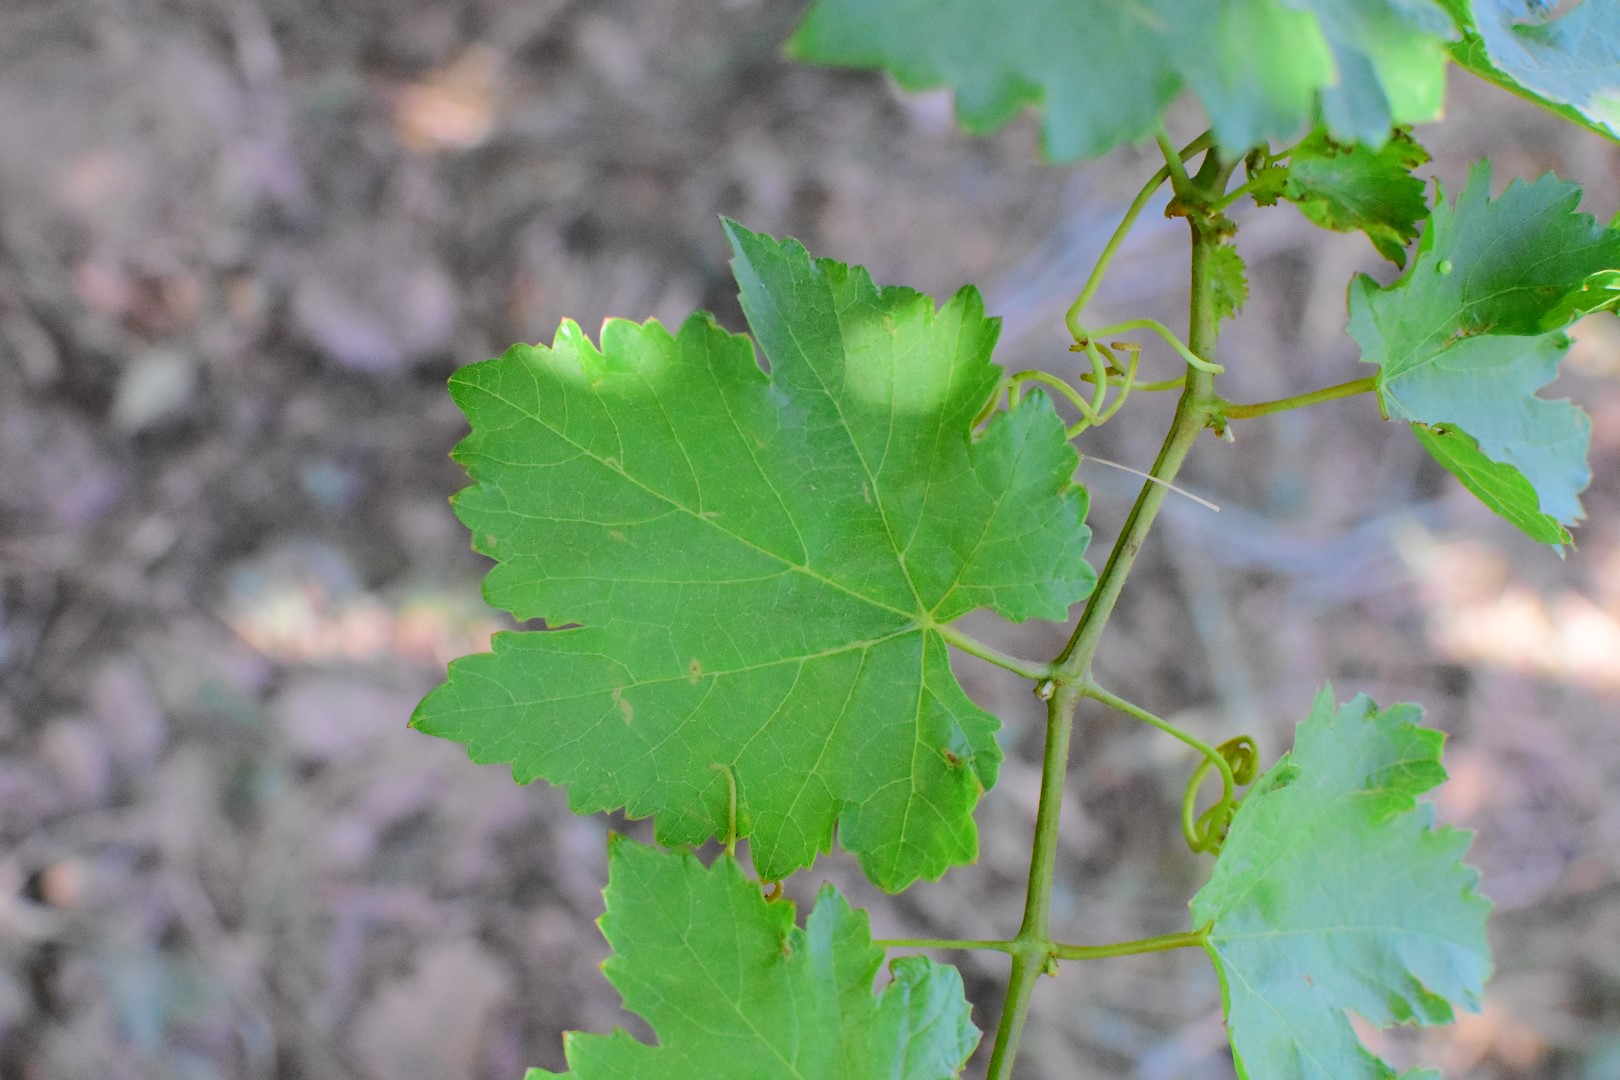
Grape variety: Deas Al-Annz